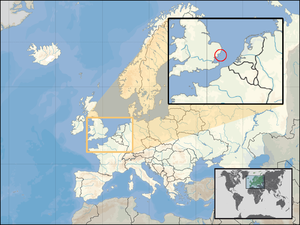
La principauté de Sealand est une micronation non reconnue installée sur l'ancienne plate-forme militaire Fort Roughs, fondée par Paddy Roy Bates en 1967. Elle se situe dans les eaux territoriales britanniques.